Carlos Boozer

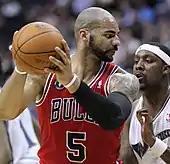
Boozer posting up Andray Blatche in a game for the Bulls in 2011

On July 8, 2010, Boozer was acquired by the Chicago Bulls in a sign-and-trade deal with the Jazz, signing a 5-year, $75 million contract.